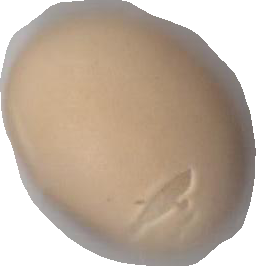
Variety: Anjasmoro